Battle of Pyongyang (1592)

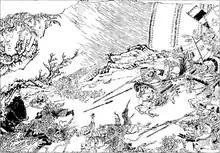
Battle of Pyongyang (1592): The Japanese army repelling the Ming Dynasty's mercenaries

The Battle of Pyongyang was a military engagement in 1592, as part of the 1592–1598 Japanese invasions of Korea. On 23 August 1592 a Ming force of 6,000 under Zu Chengxun and Shi Ru attacked Japanese-occupied Pyeongyang and was defeated.